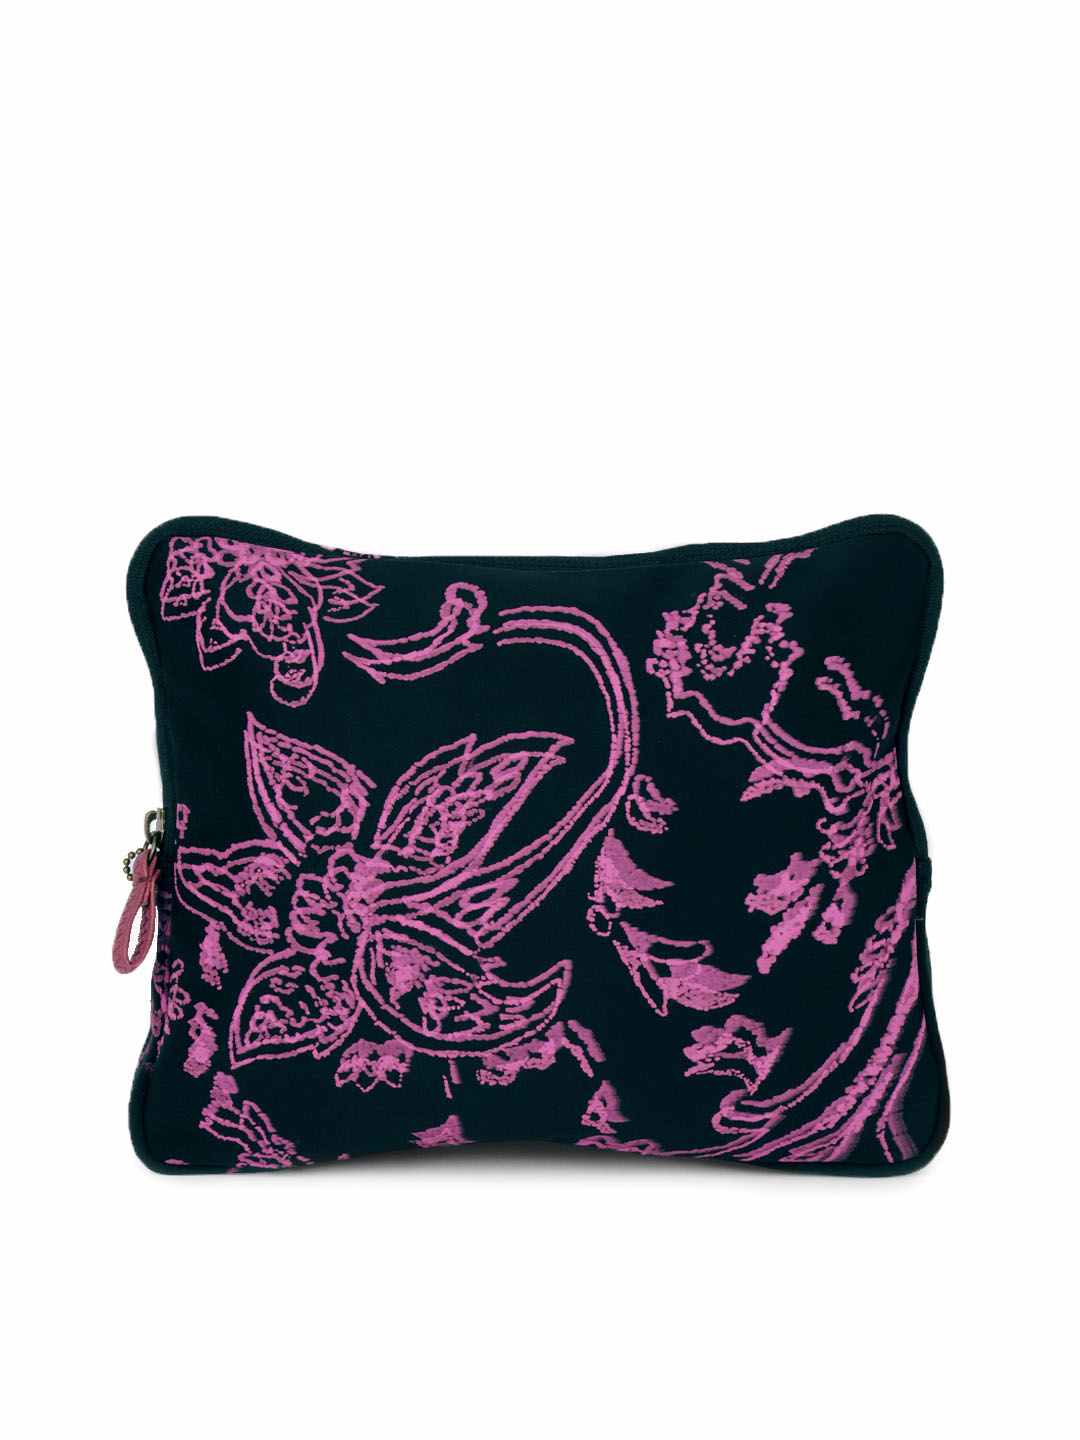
Baggit Women Black I-Pad Cover
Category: Accessories / Bags / Tablet Sleeve
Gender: Women
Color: Black
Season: Summer 2012
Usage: Casual